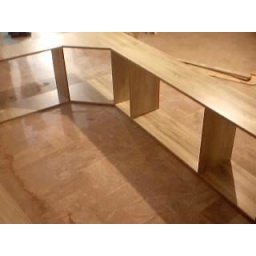
this is the kitchen upper wall cabinet shelve with the corner cut in it